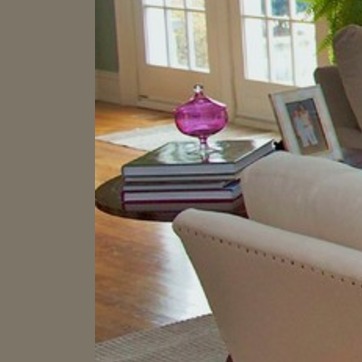
Material: paper